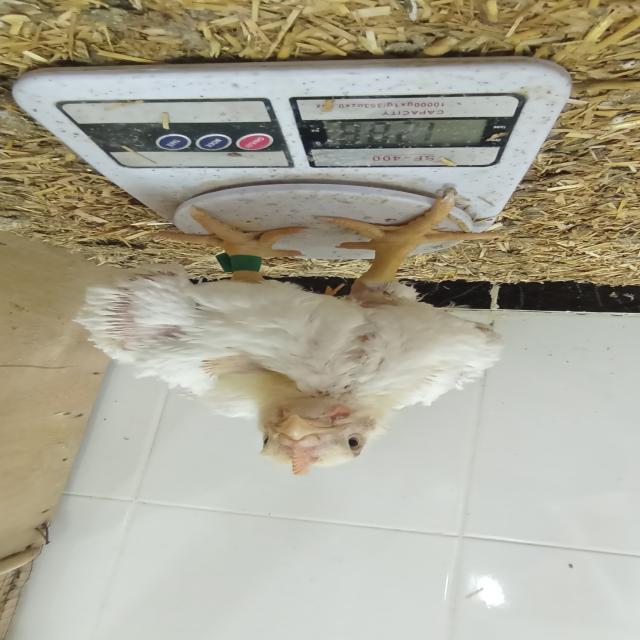
Weight: 1288 g